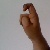
The image shows a hand gesture representing the letter 'X' in Indian Sign Language.